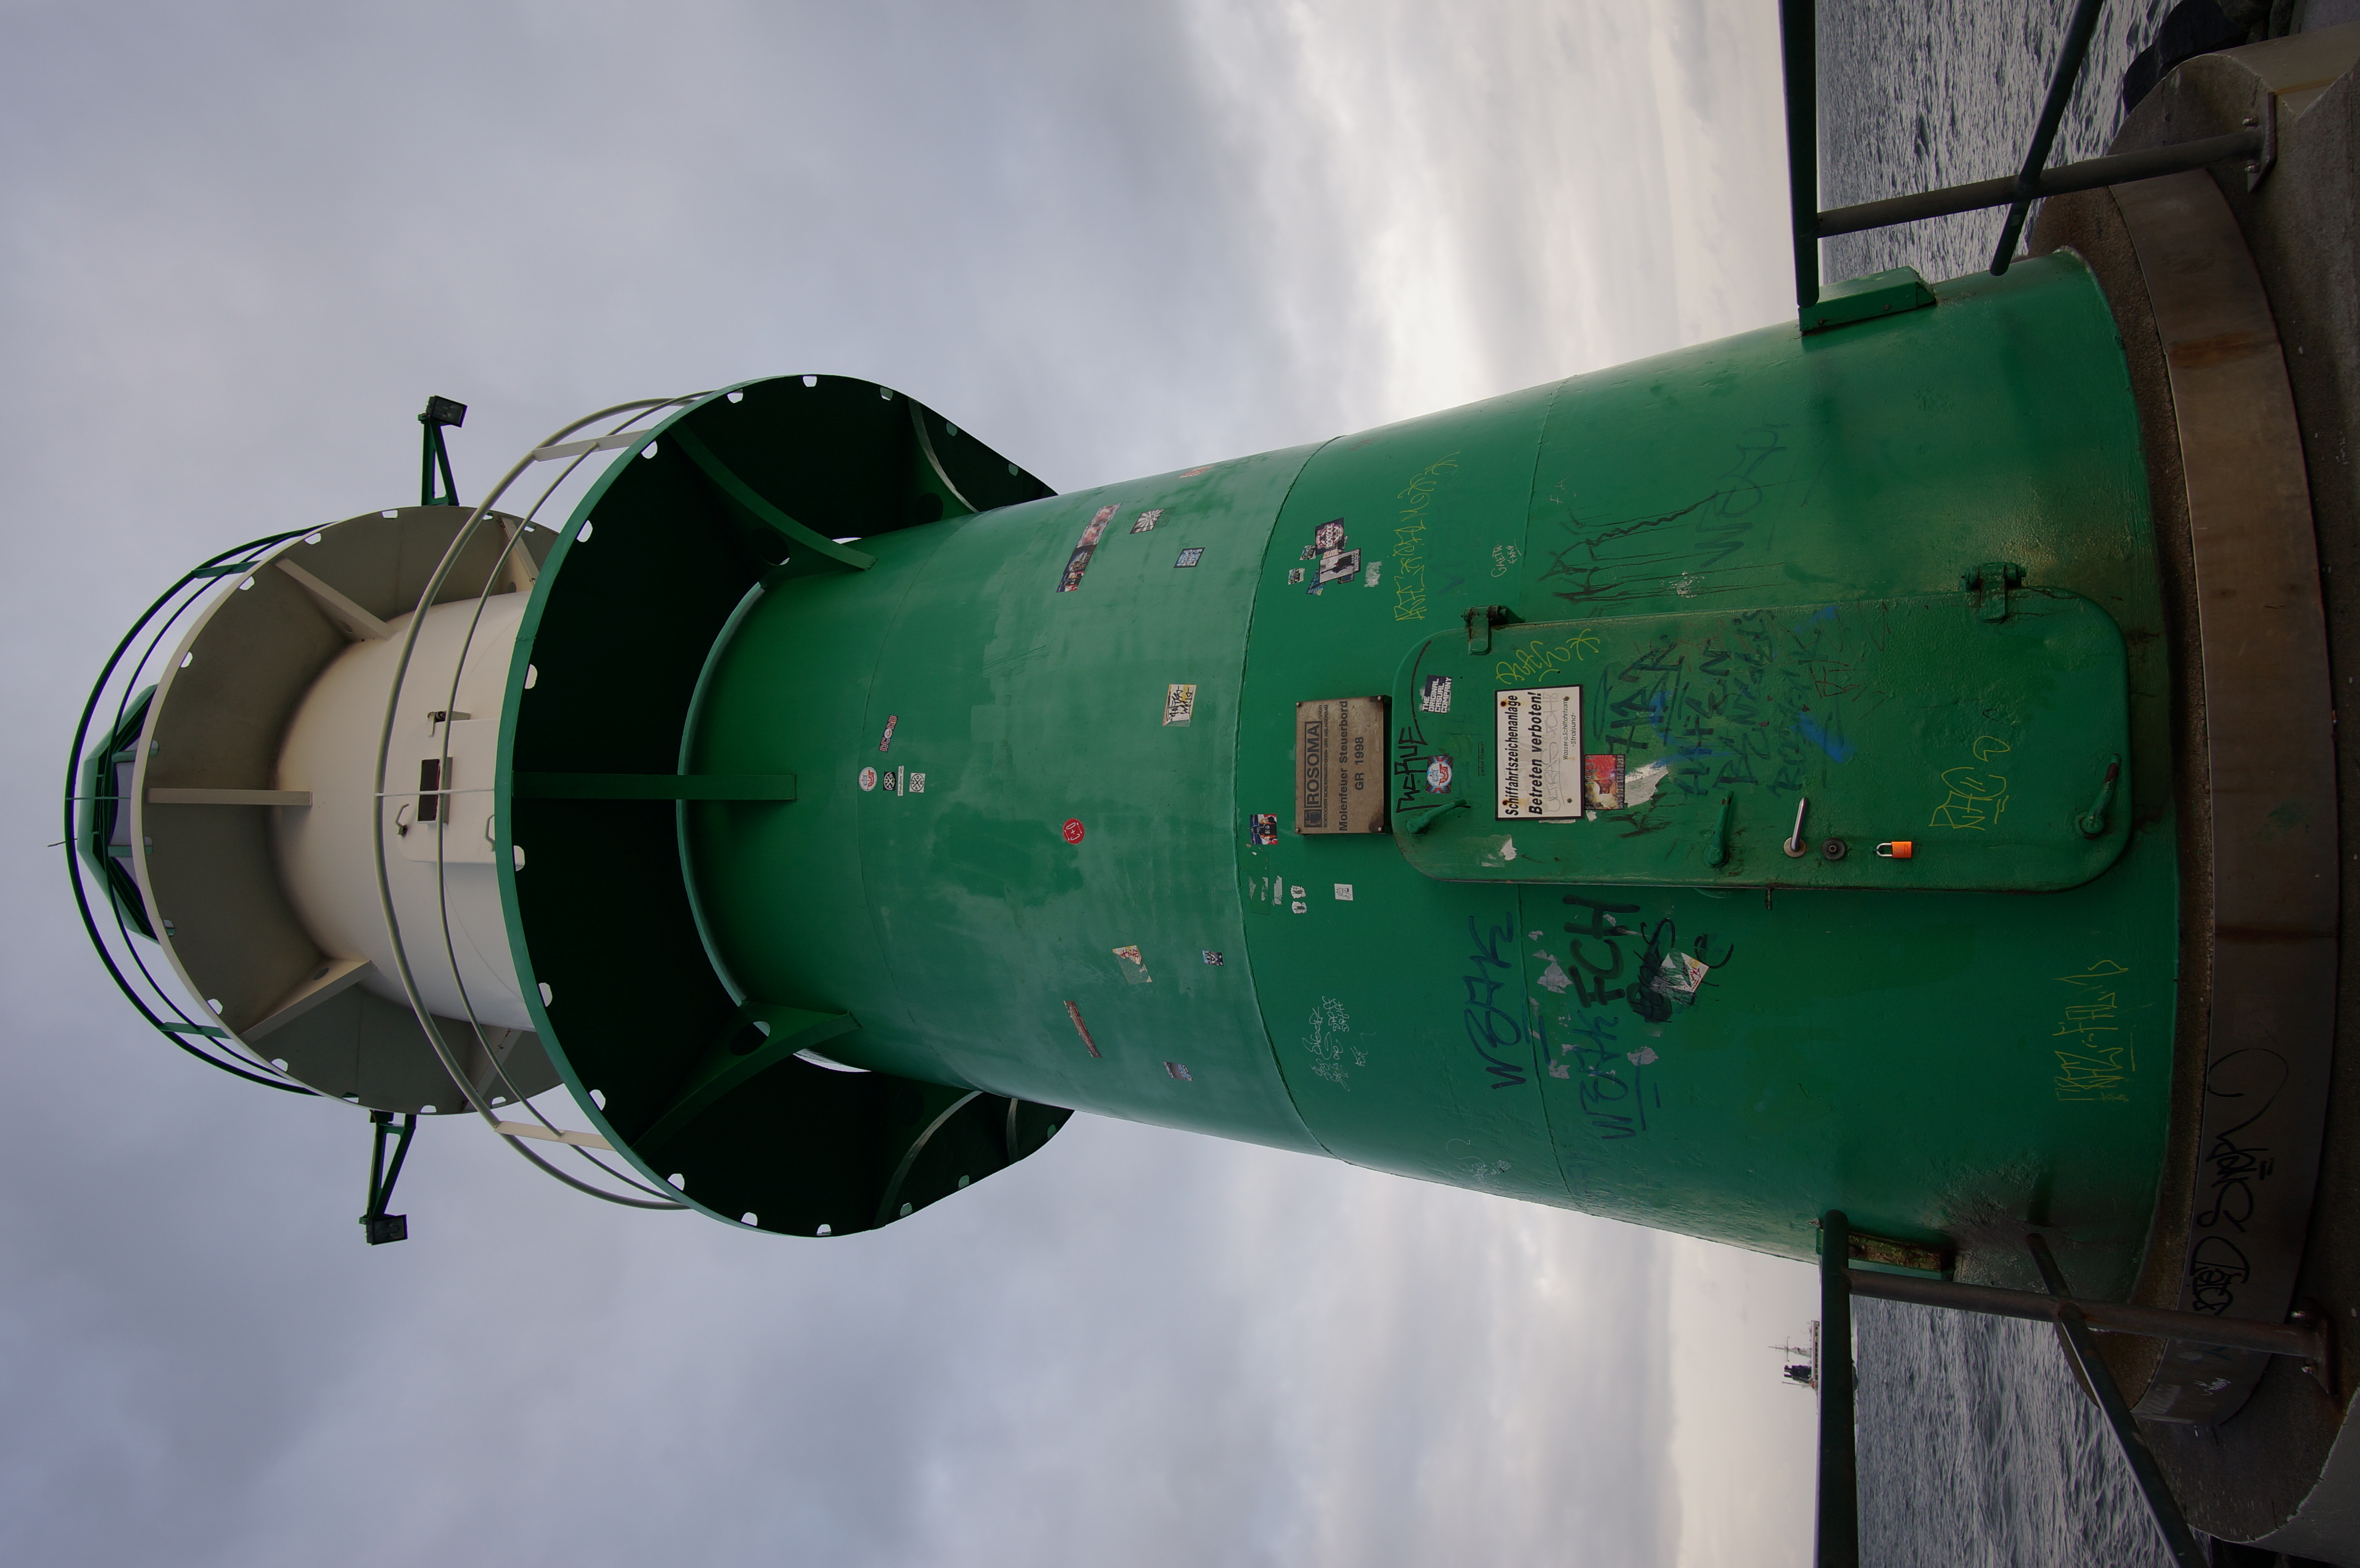
sea, water, lighthouse, vehicle, tower, 2015, germany, deutschland, walimex, 12mm, samyang, sony, submarine, watercraft, nex, nex6, lenstagged, steffenzahn, samyang12mm, walimex12mm, rostock, warnem nde, atmosphere of earth